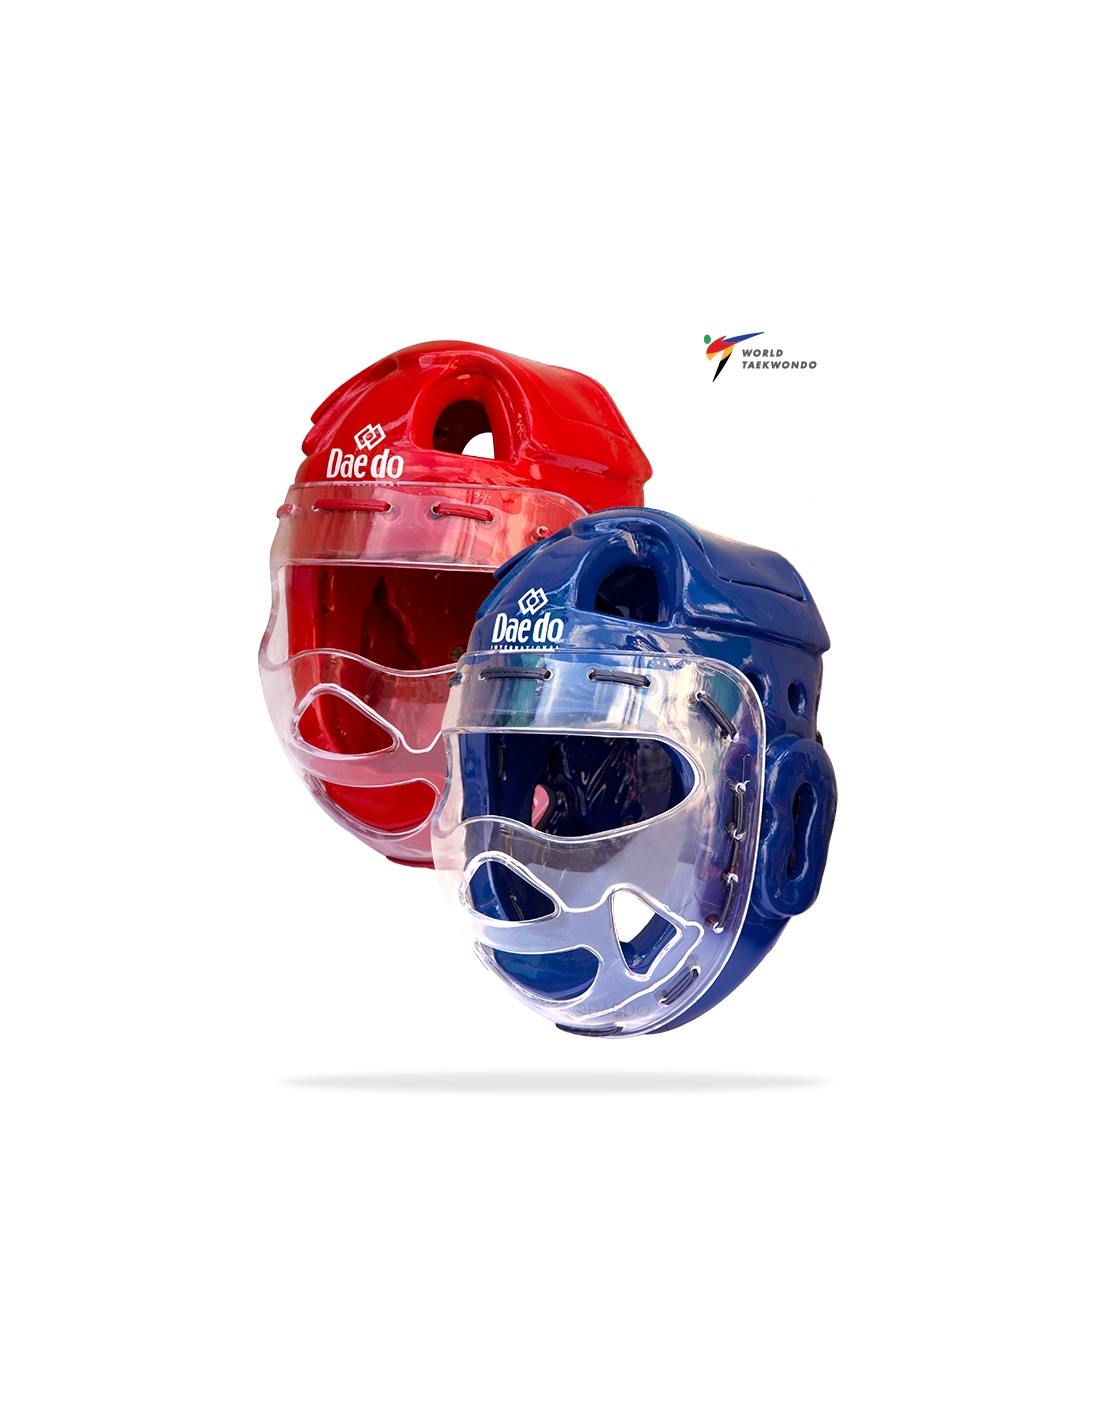
E-HEAD GEAR WITH MASK FOR CADETS
Composition Foam coated with plastic paint, hard plastic (mask), sensors Information Not suitable for online sales. Request a quote.
Brand: Daedo
Category: Sporting Goods > Athletics > Wrestling > Wrestling Protective Gear